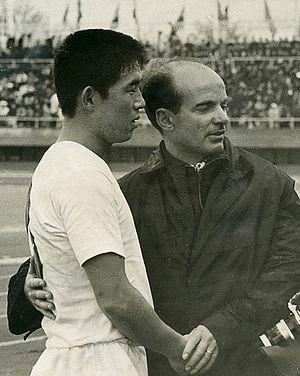
Ryuichi Sugiyama ou 杉山隆一, né le 4 juillet 1941 à Shizuoka, est un footballeur et entraîneur nippon.
Dettmar Cramer né le 4 avril 1925 à Dortmund et mort le 17 septembre 2015 à Reit im Winkl est un footballeur et entraîneur de football allemand.